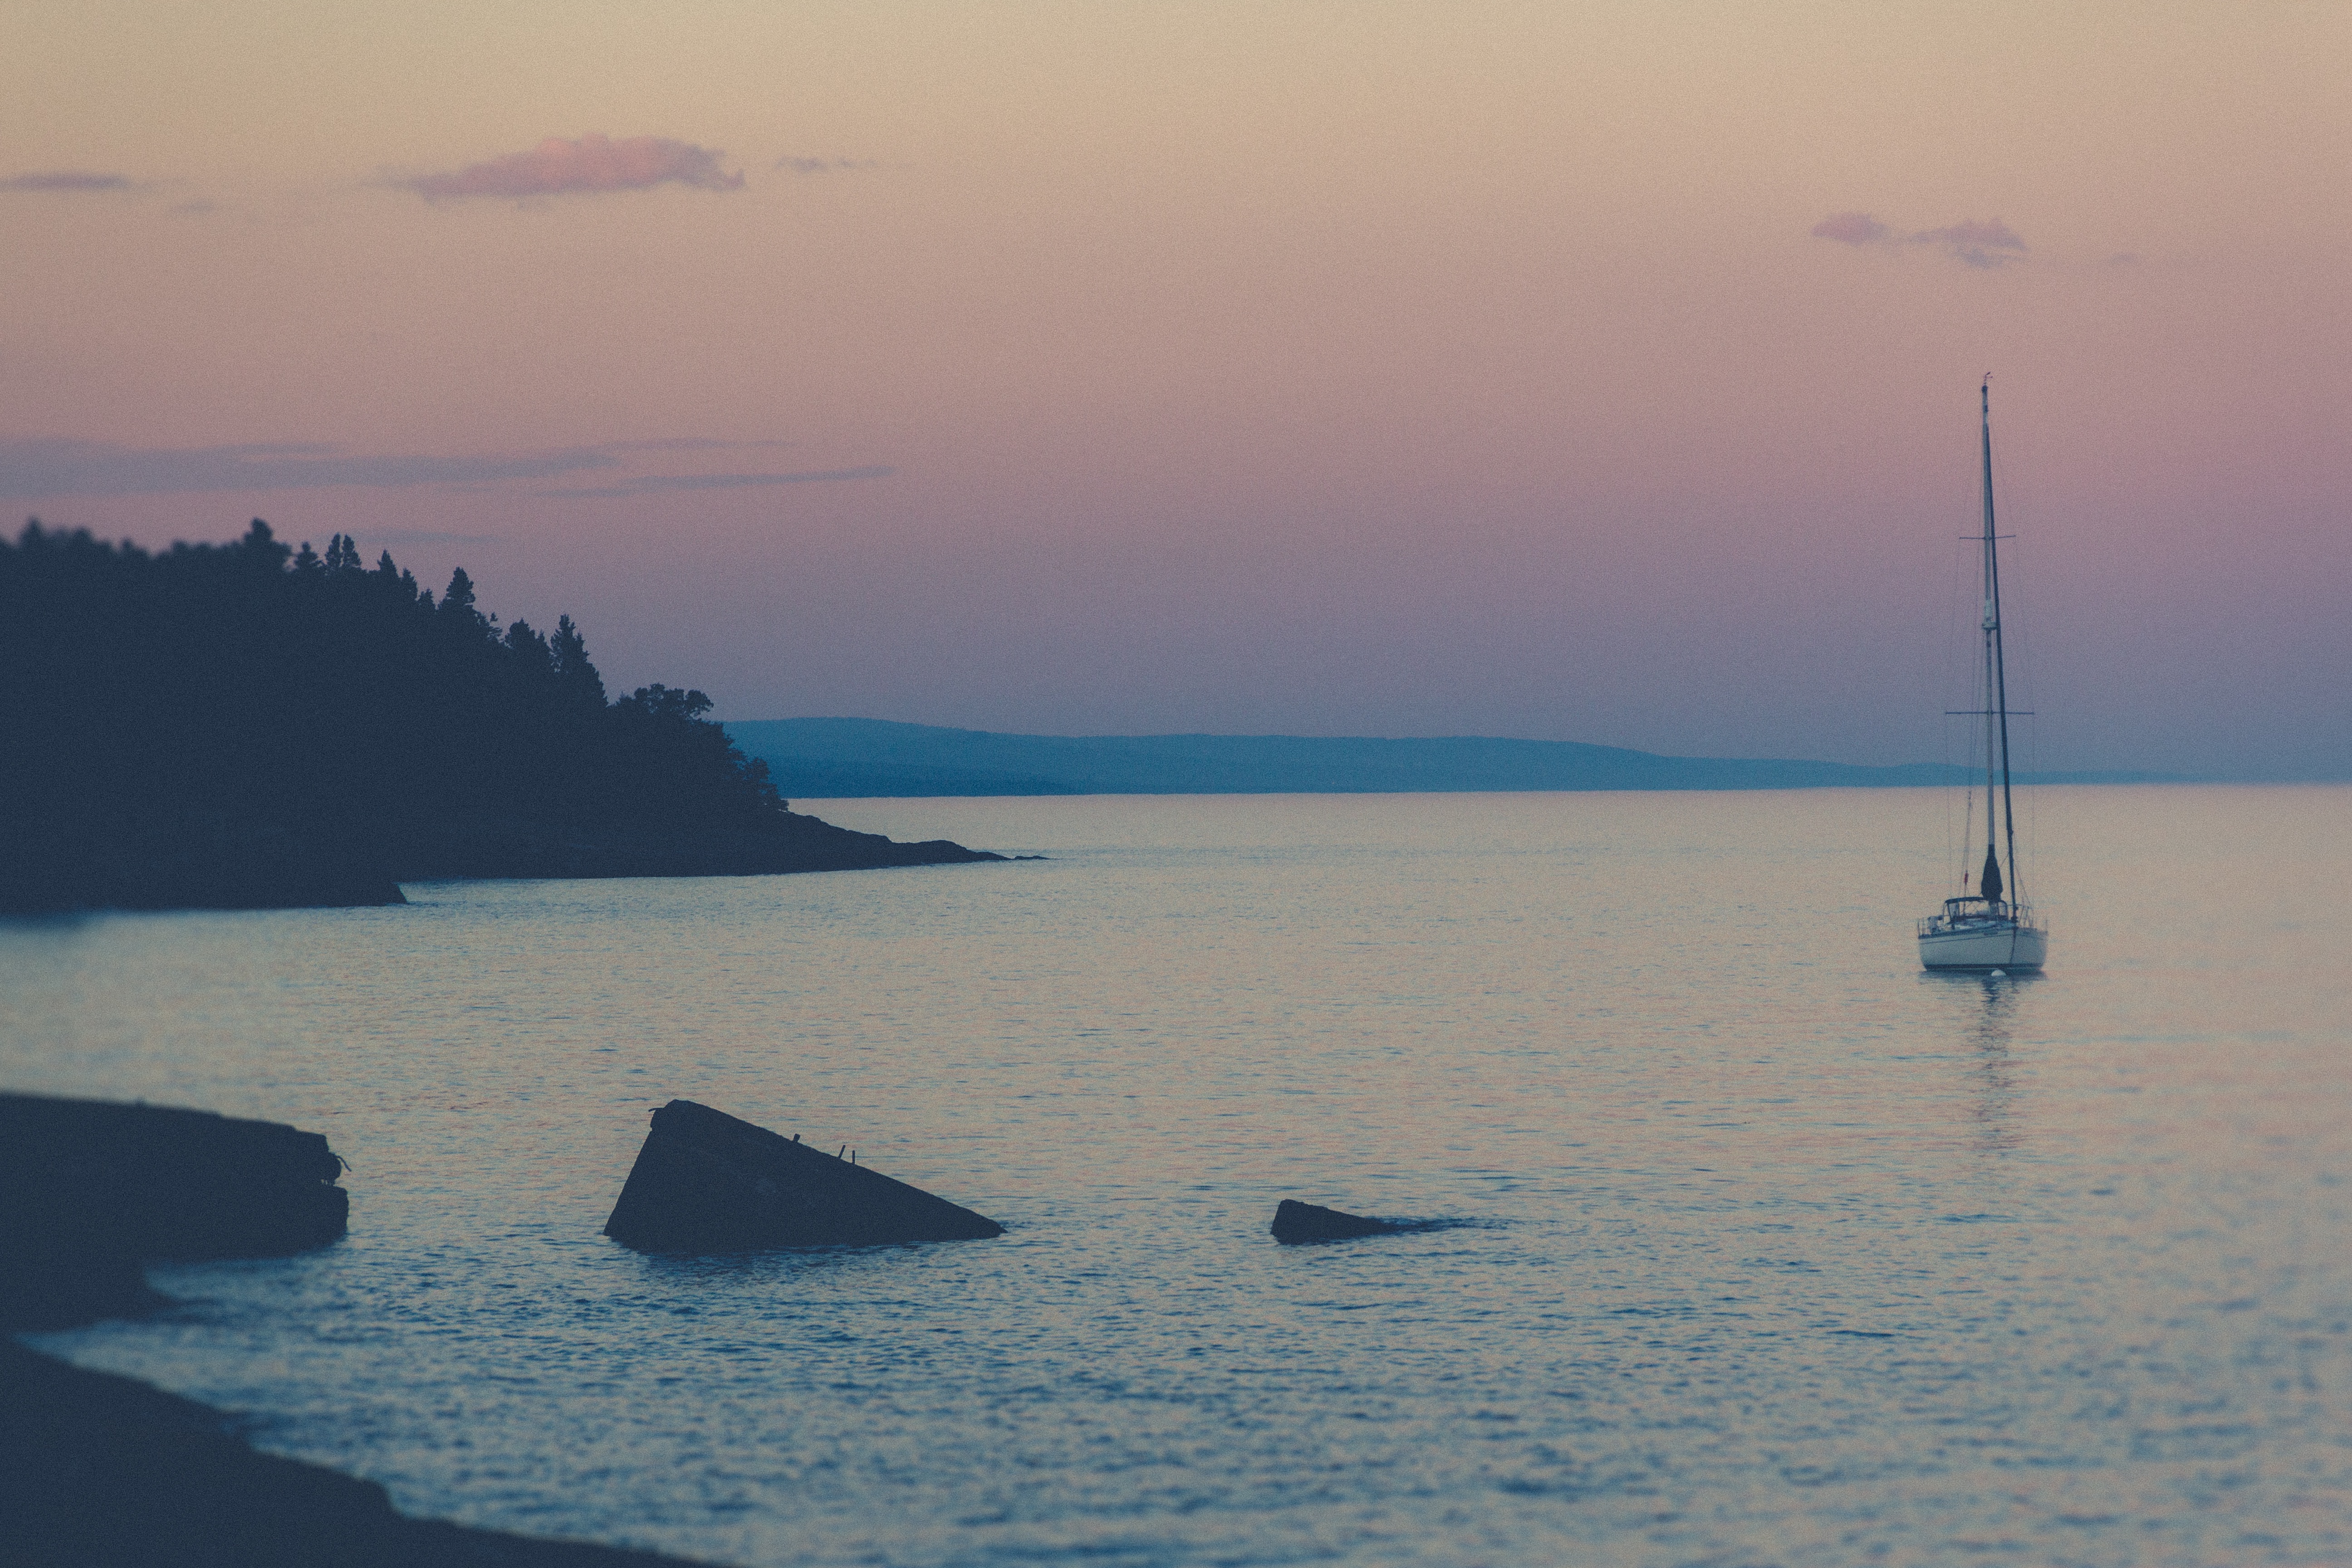
sea, coast, water, ocean, horizon, sunrise, sunset, boat, morning, shore, wave, lake, dawn, dusk, evening, reflection, vehicle, bay, body of water, atmospheric phenomenon